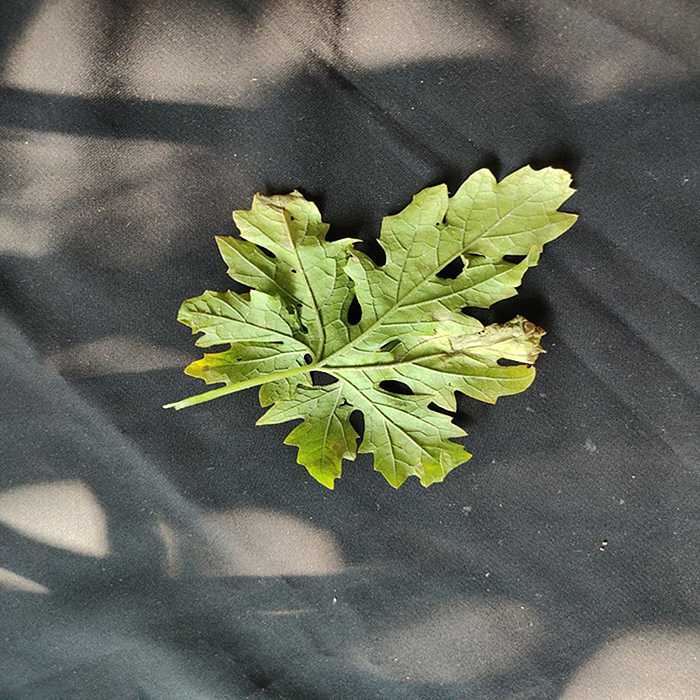
Plant: Bitter Gourd
Label: Downey mildew